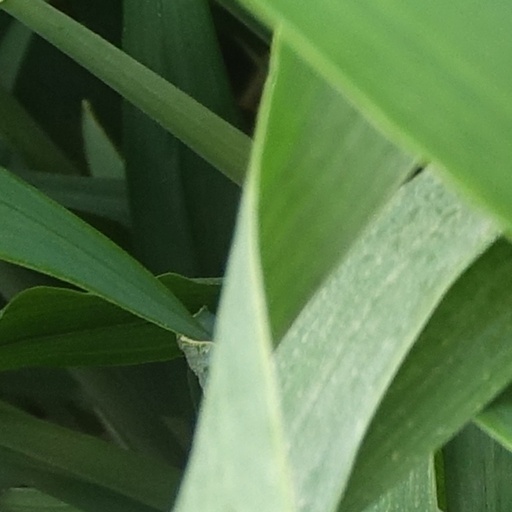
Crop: wheat